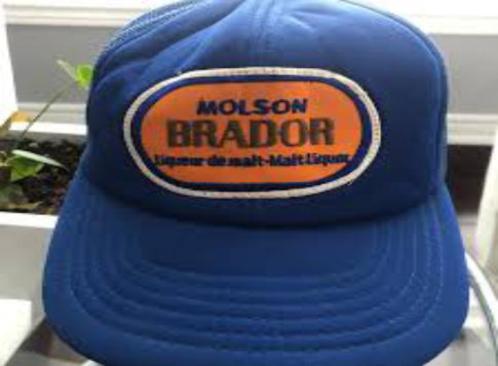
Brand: molson brador
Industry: Food